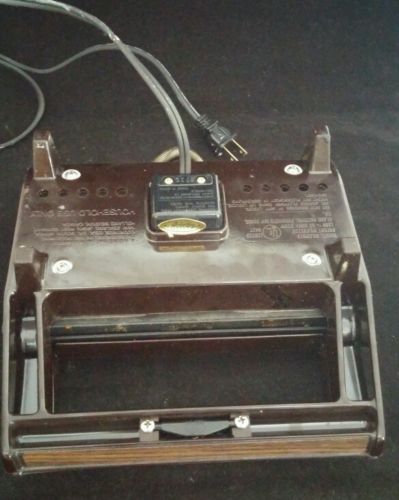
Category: toaster